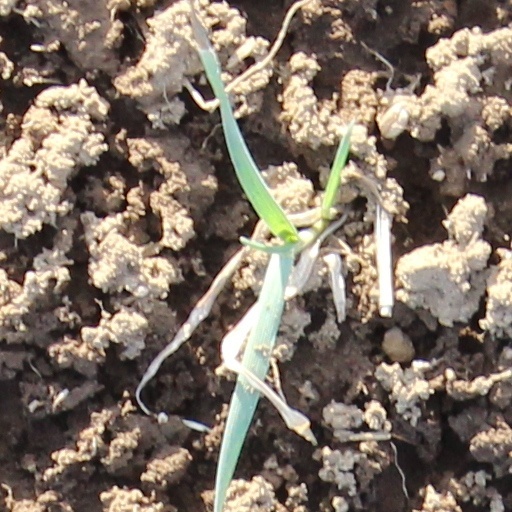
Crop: wheat